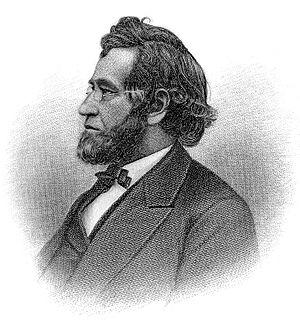
Voici la liste des gouverneurs de la colonie puis de l'État du Rhode Island.